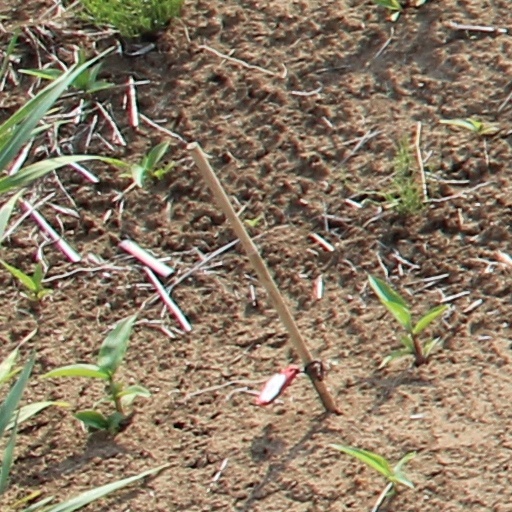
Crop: wheat